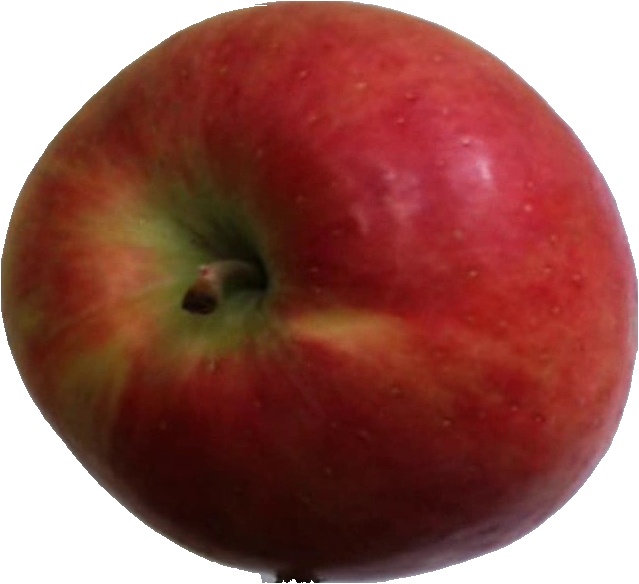
Label: apple_crimson_snow_1